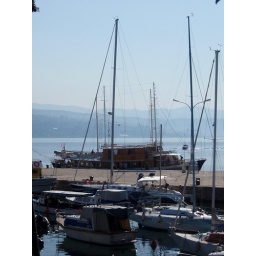
The grand wooden sailship in the background is our ship &amp;quot;Kalipsa&amp;quot; harboured at the port of Opatija